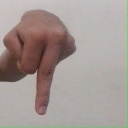
अक्षर: प